Maitreya Project

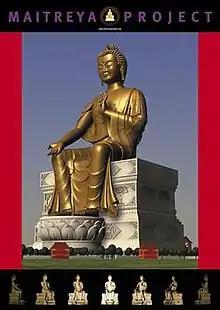
Computer-generated rendering of the Maitreya Project Statue as originally proposed.

The Maitreya Project is an international organisation, operating since 1990,